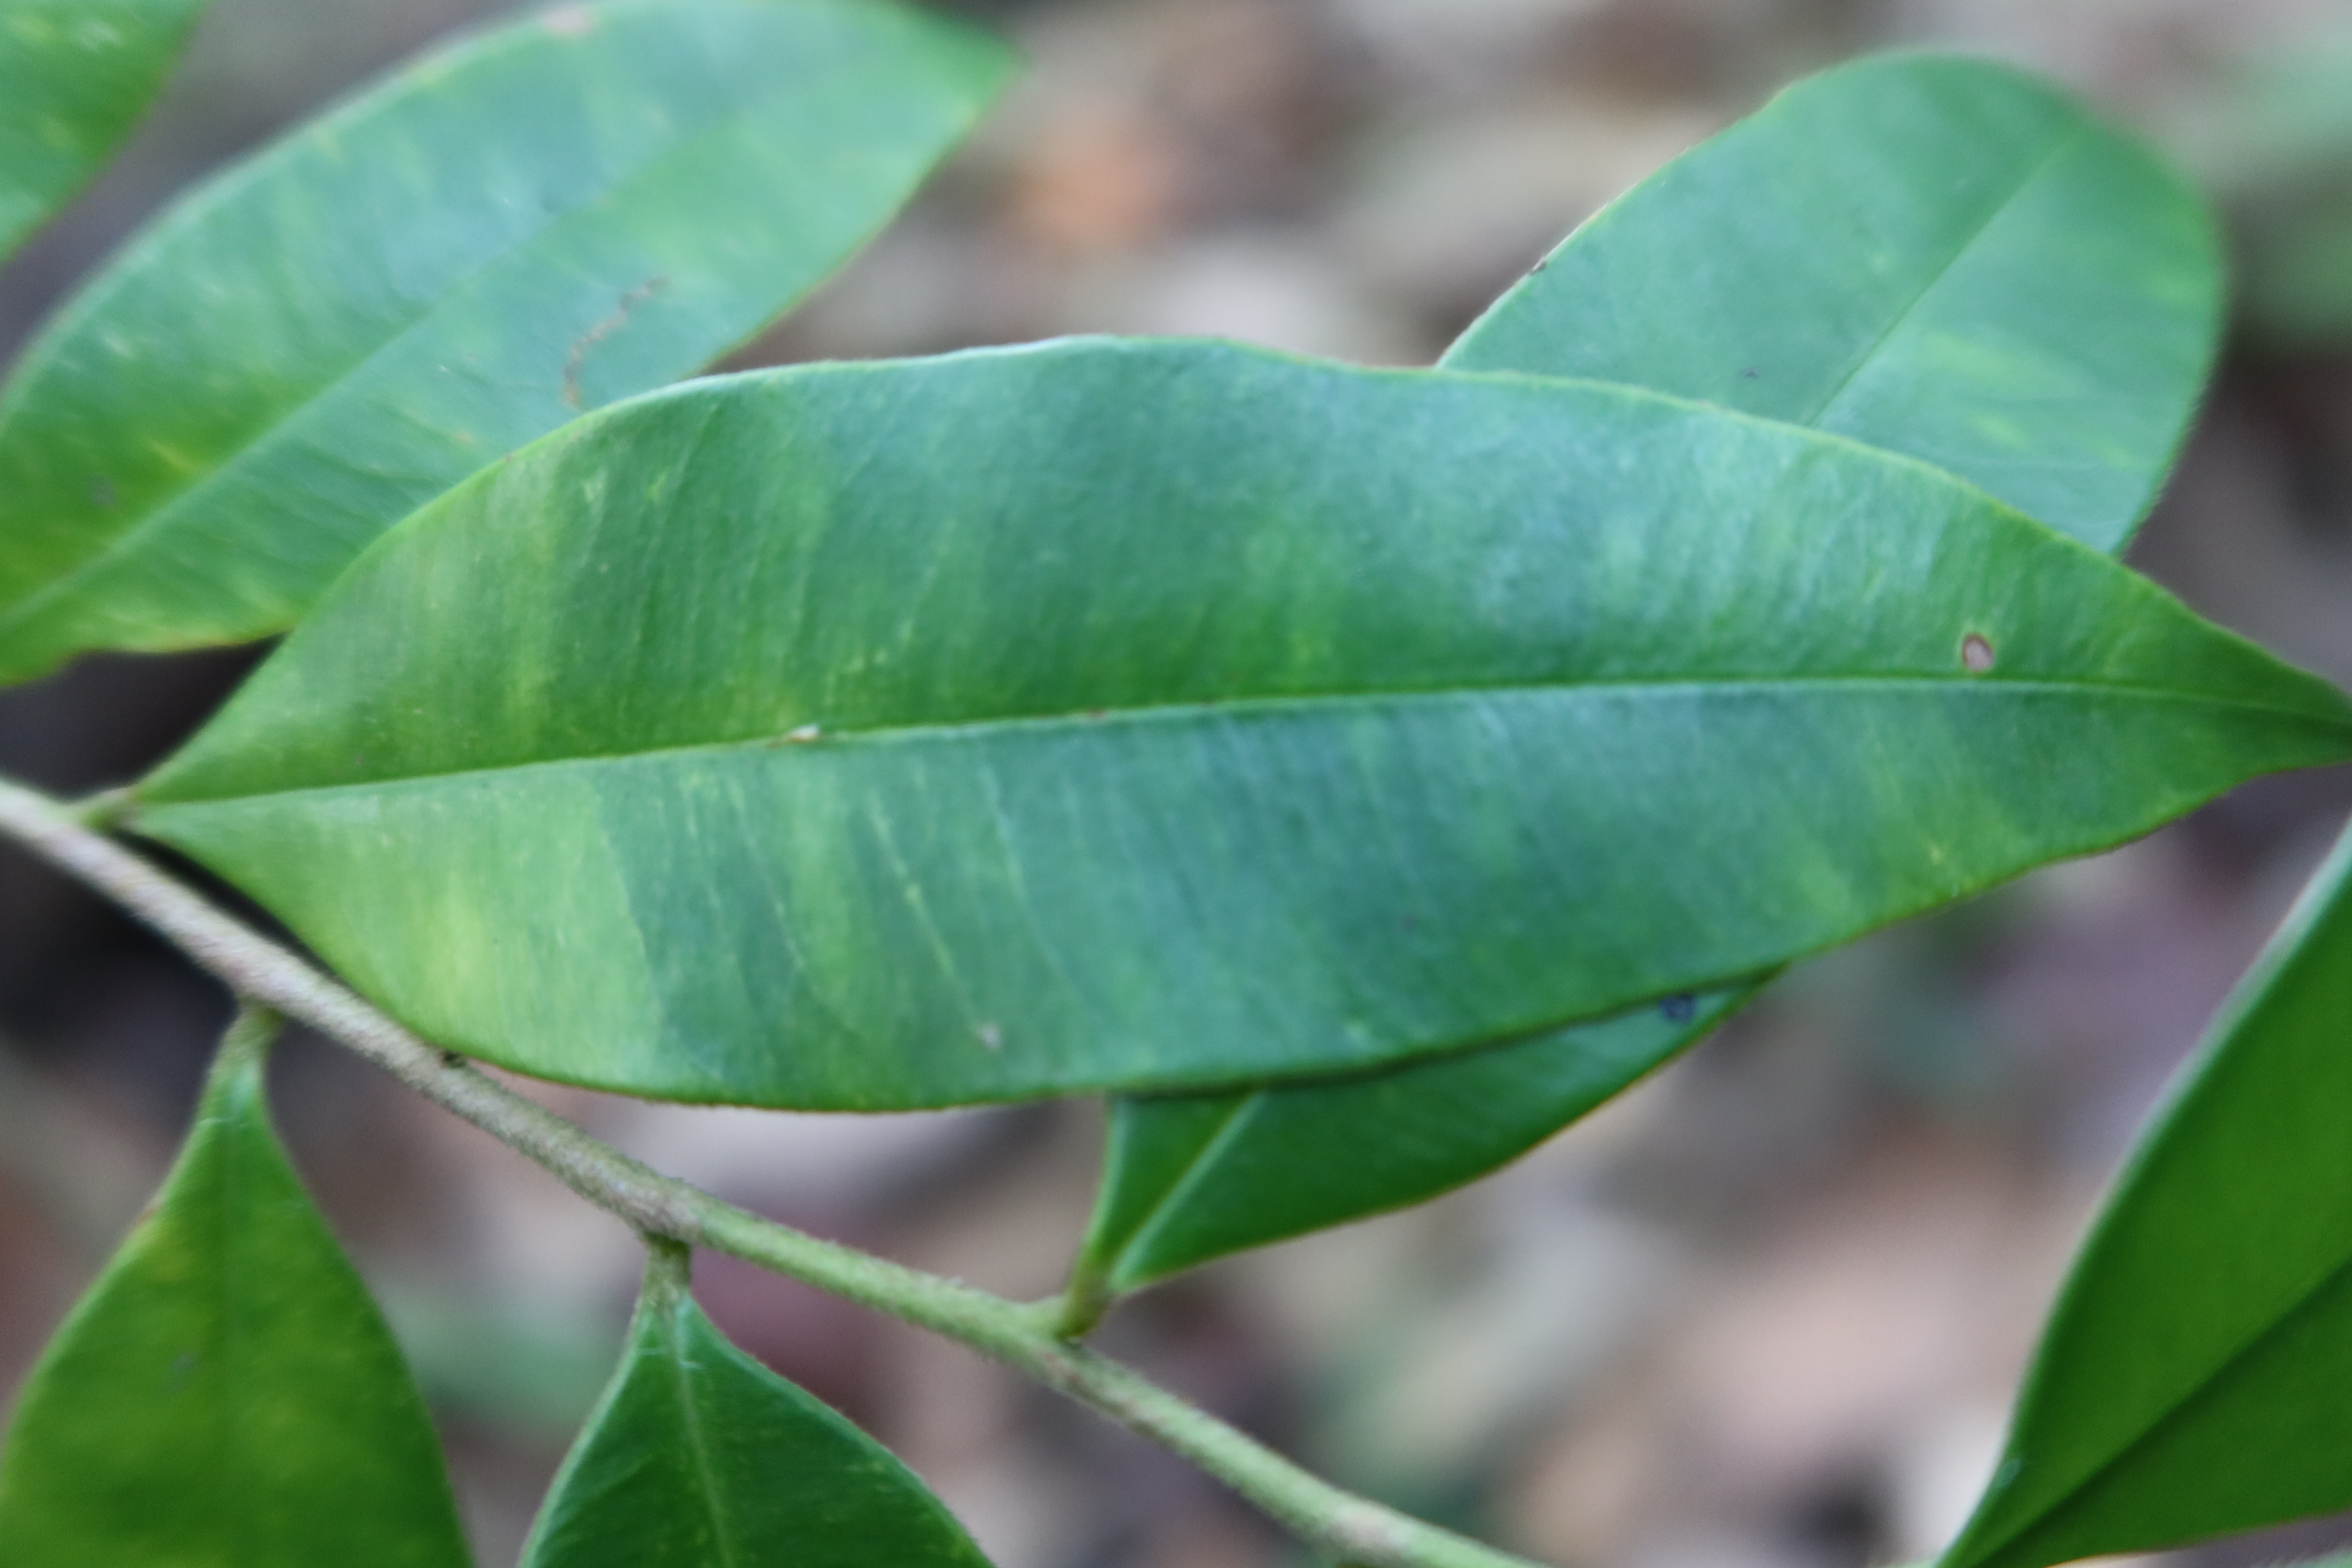
Label: Downy mildew